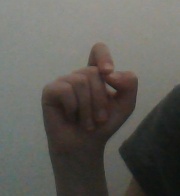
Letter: fa